Siege of Nitra (1664)

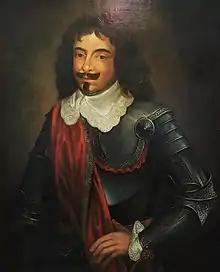
Jean-Louis Raduit de Souches

To retake Nitra, an army of 16,000 men marched under Jean-Louis Raduit de Souches and István Koháry, of which about 2,000 to 3,000 soldiers were Hungarians. Nitra was defended by 1,000 Turks under Ghazi Hussein.